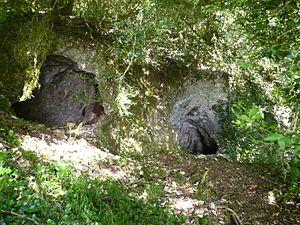
grottes de Rancogne (Charente, France)
Rancogne est une ancienne commune du Sud-Ouest de la France, située dans le département de la Charente. Depuis le 1ᵉʳ janvier 2019, elle est une commune déléguée de Moulins-sur-Tardoire.
La grotte de Rancogne est une cavité souterraine naturelle de France, située sur la commune de Rancogne, au sud de La Rochefoucauld et à l'est d'Angoulême, en Charente, région Nouvelle-Aquitaine.